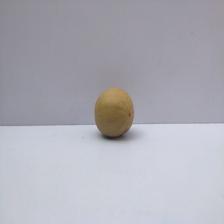
Size: Small